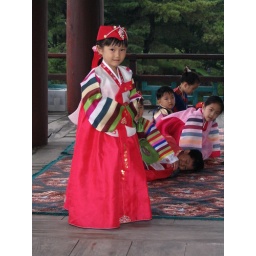
Korean girl in traditional dress - Anapji Pond, Kyongju